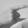
ASL letter: G